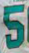
Number: 5